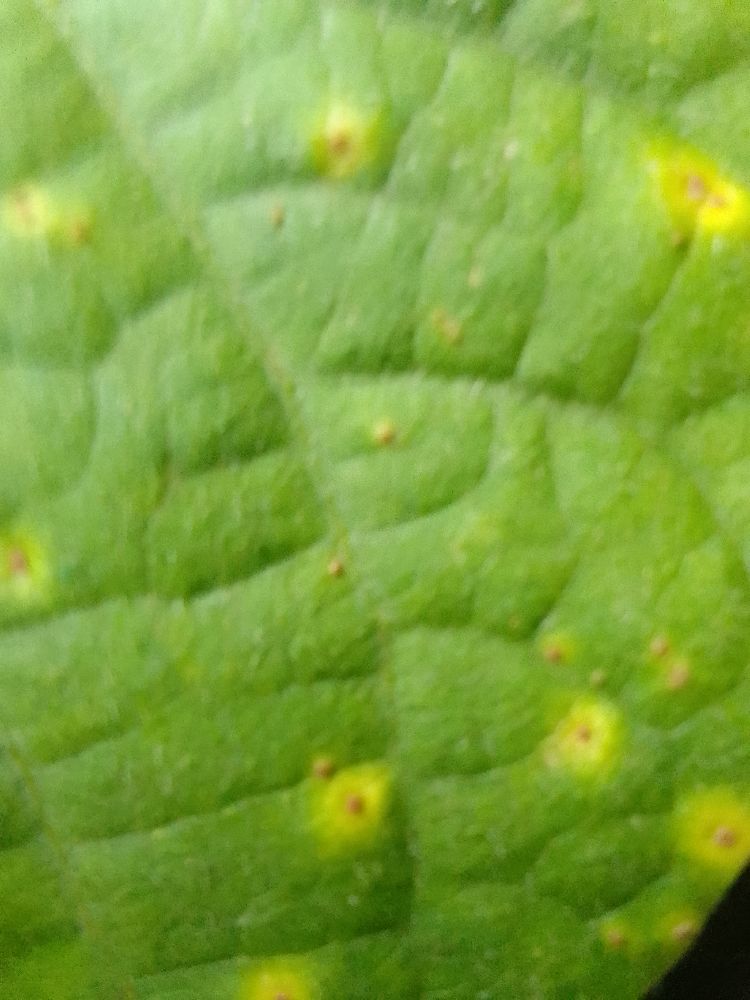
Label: rust